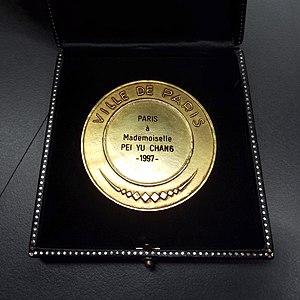
Médaille de la Ville de Paris - Pei-Yu Chang 1997